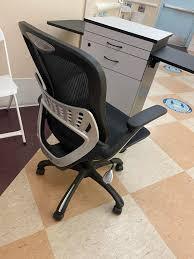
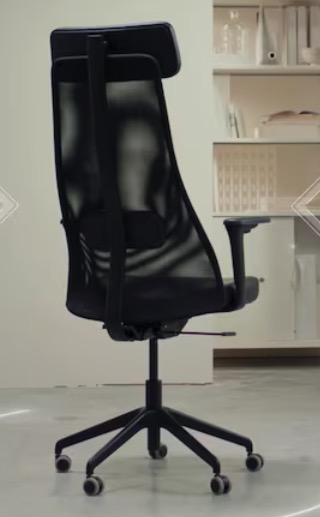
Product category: items_chair
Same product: no